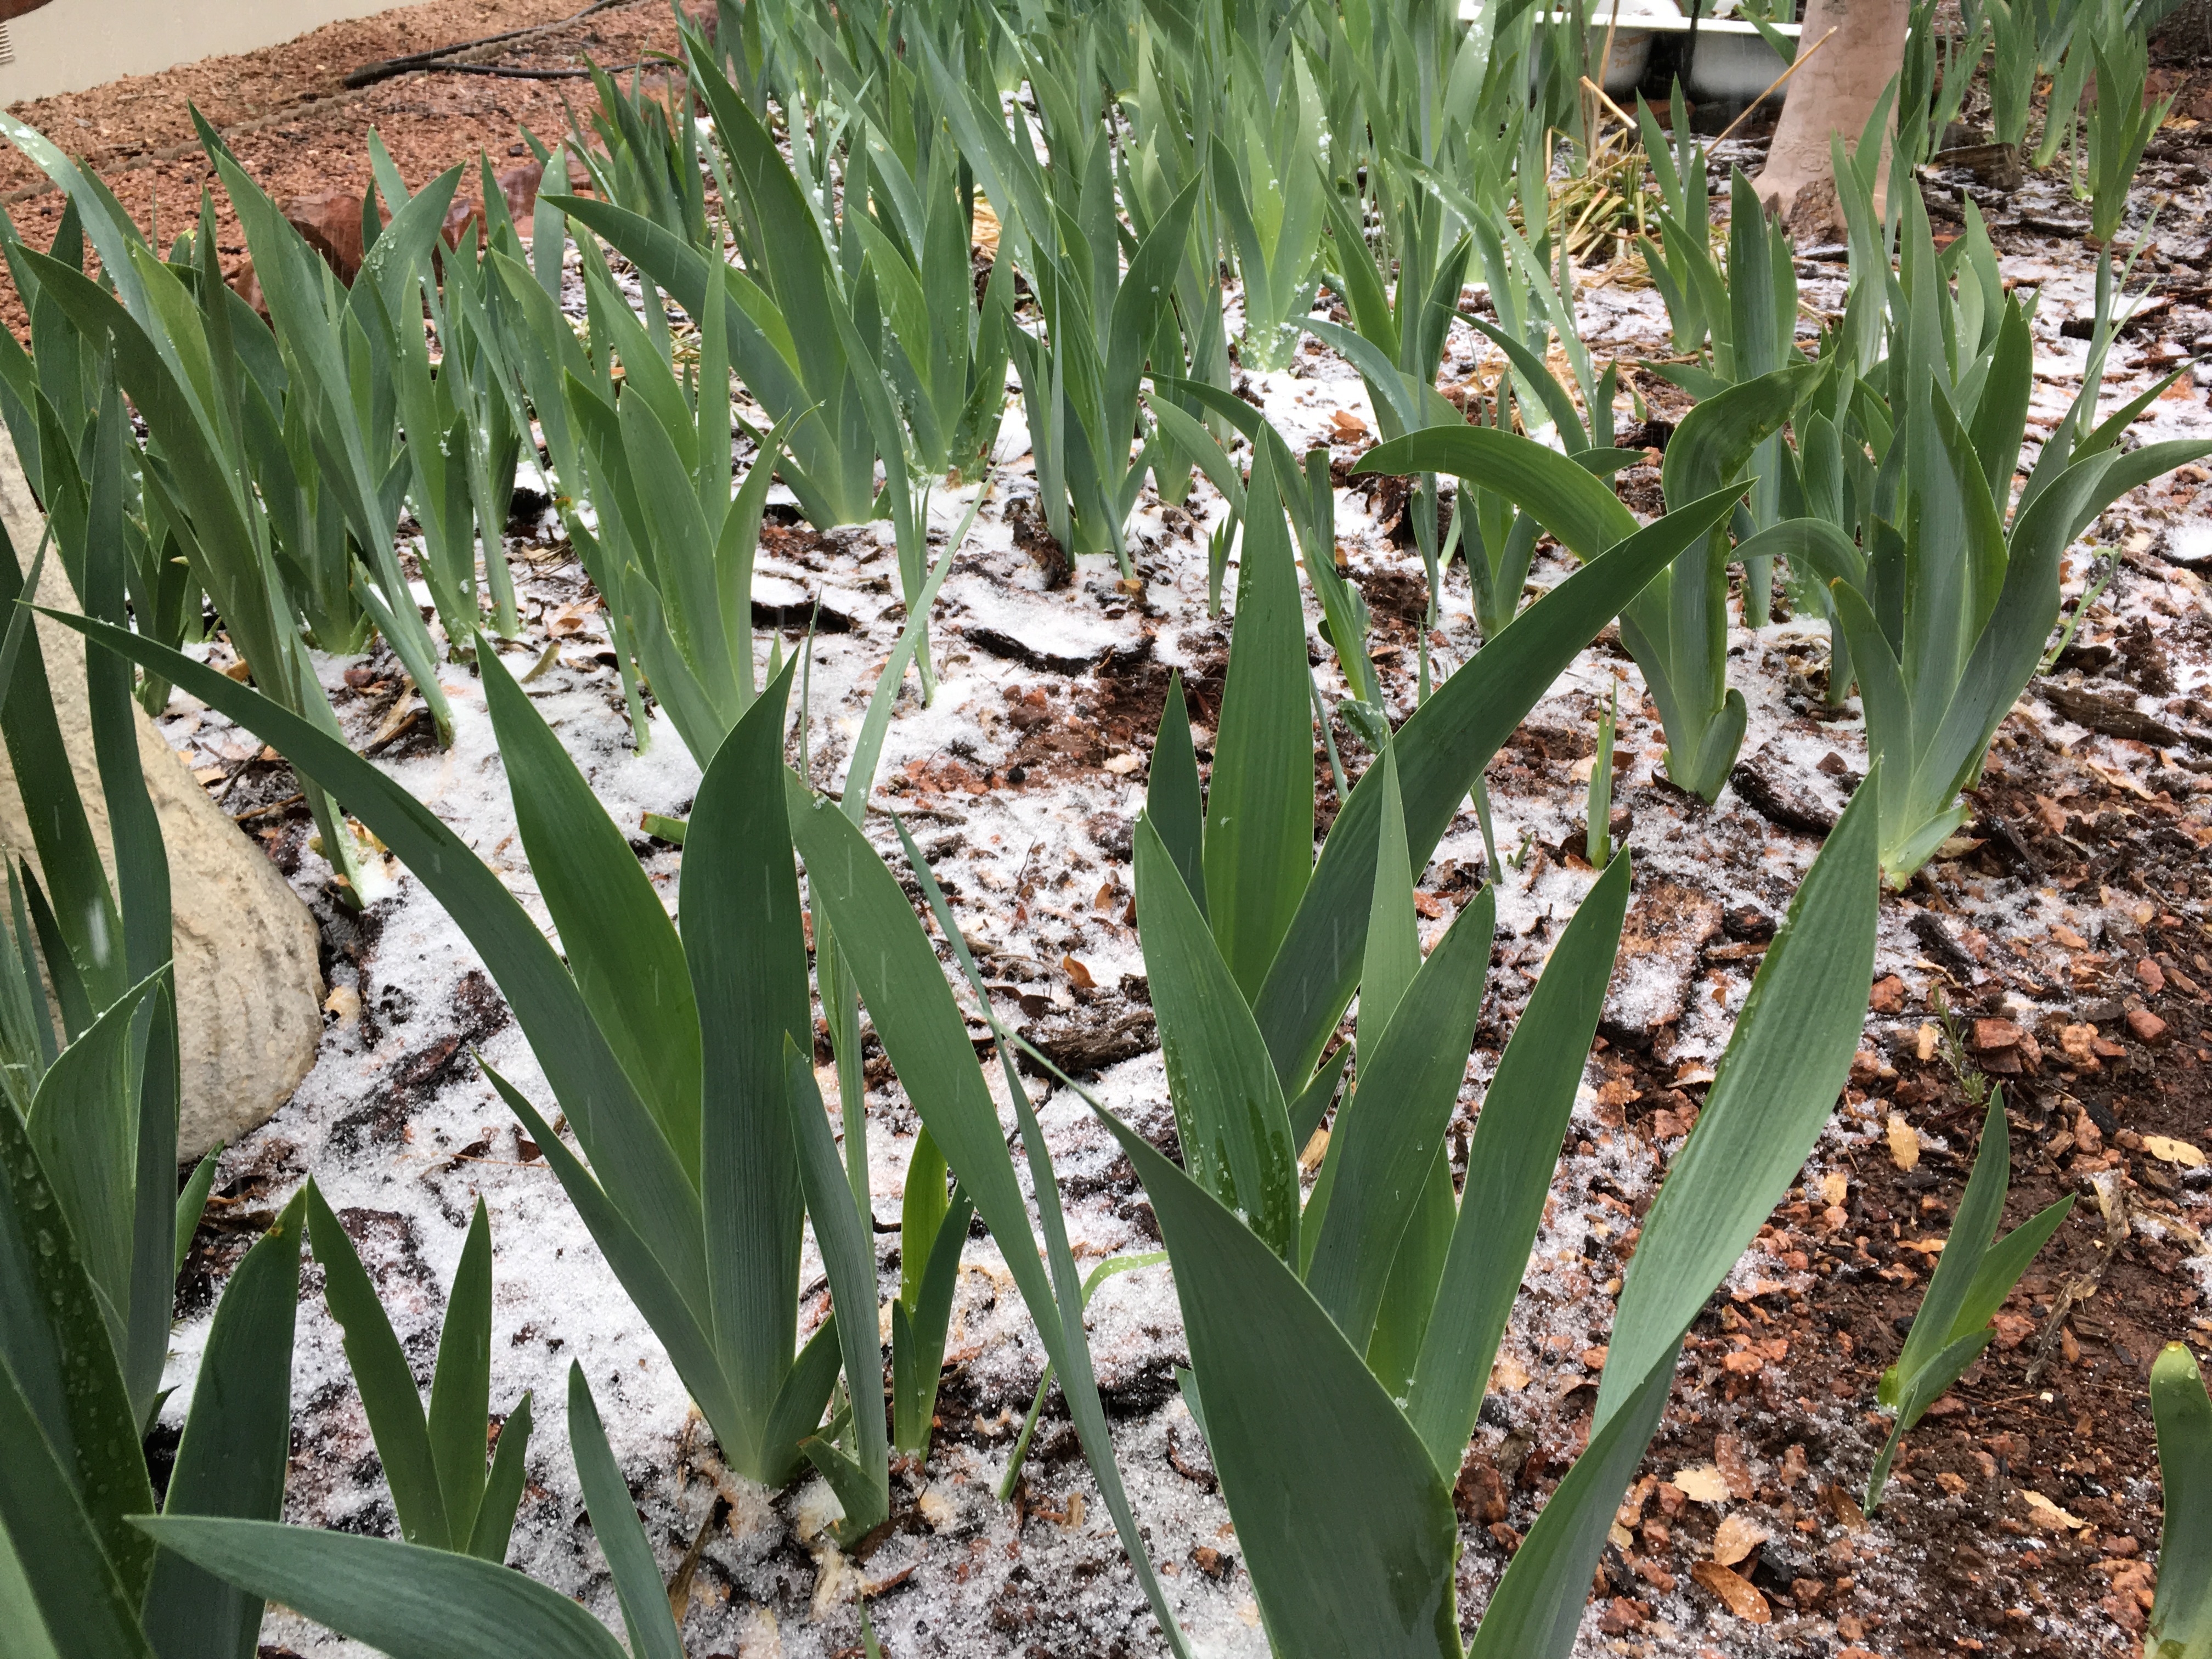
grass, plant, flower, botany, garden, flora, flowering plant, grass family, land plant